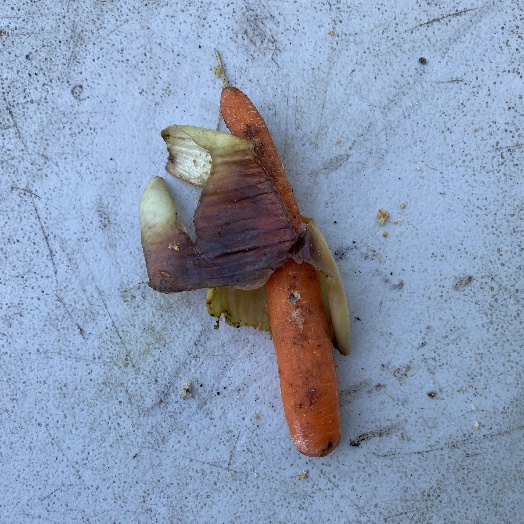
Label: Food Organics